Henry de Lesquen

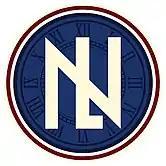
Logo of his "National-liberal party"

Using irony and provocative symbolism akin to the Alt-Right movement, the logo of his party imitates the "Wolfsangel" used by the 2nd SS Panzer Division "Das Reich" in WWII. Through his online videos, Lesquen participated in popularizing the concept of "remigration" in France and spreading racialist theories built on anthropologist Carleton S. Coon's works. De Lesquen also introduced the word "candaule" as a French equivalent for the Alt-Right term "cuckservative". Similar to its American counterpart, the term is used as a distinction between the "true ring-wingers", who "oppose anti-racist laws" and "favor remigration", and the "losers of the right".